Uzbekistan

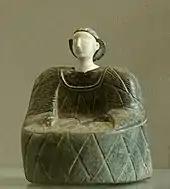
Female statuette wearing the kaunakes. Chlorite and limestone, Bactria, beginning of the second millennium BC.

The region currently known as the country of Uzbekistan has been referred to by many names over the millennia. The name Uzbekistan first appears in 16th century literature. Other names for the region include: Transoxiana, Turkestan, and Bukhara. In the 14th century the region served as the birthplace, home, and capital of Tamerlane. Under Tamerlane, the region was a part of the Timurid Empire which extended from the Black Sea to the Arabian Sea, and to just outside of Delhi, India.